Athens Historic District (Athens, Pennsylvania)

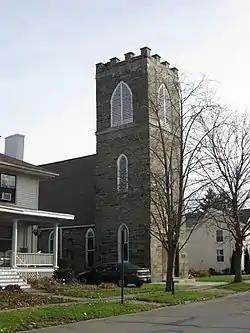
Trinity Episcopal Church in November 2009

Athens Historic District, also known as Tioga Point Historic District, is a national historic district located at Athens, Bradford County, Pennsylvania. The district includes 97 contributing buildings and 1 contributing site in a primarily residential area of Athens. The buildings date between about 1801 and 1935, and include notable examples of vernacular and high style Greek Revival and Queen Anne style architecture. Also located in the district are the First Presbyterian Church (1881), Trinity Episcopal Church (1860-1861), and Riverside Cemetery / Old Athens Cemetery. Located in the district and separately listed are the Protection of the Flag Monument and Spalding Memorial Library-Tioga Point Museum.